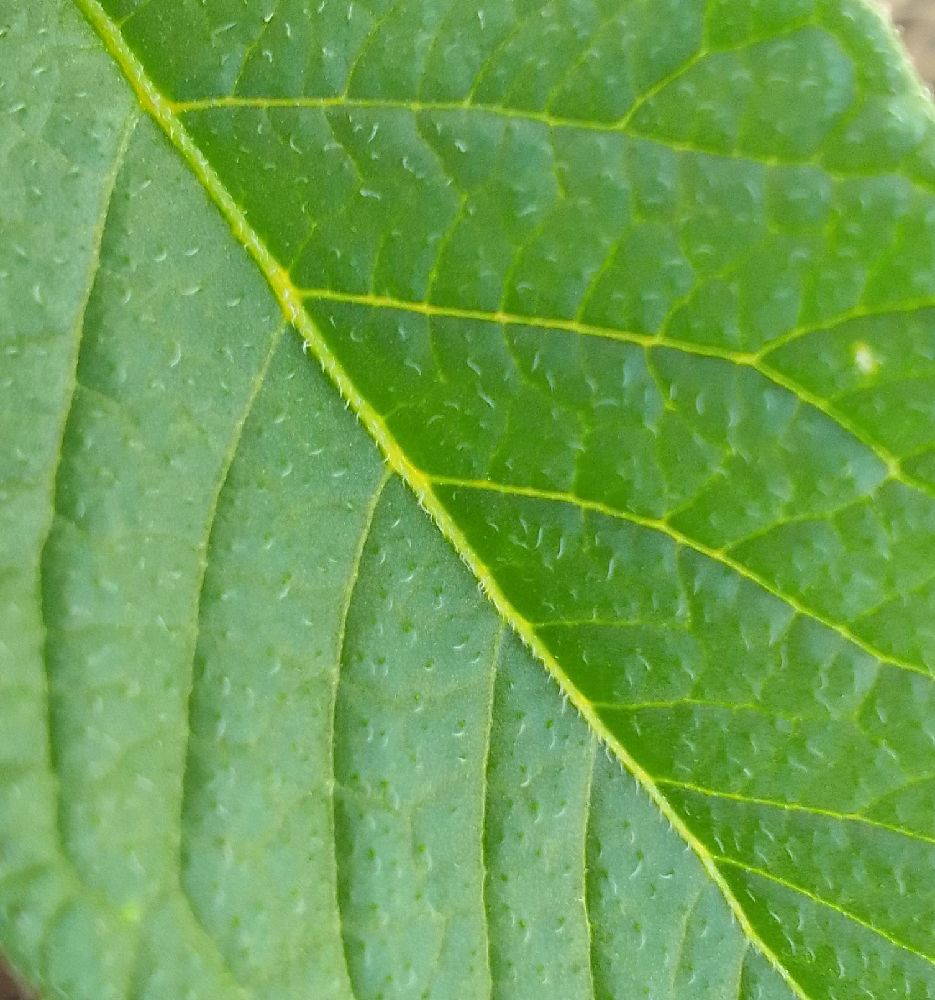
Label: Healthy